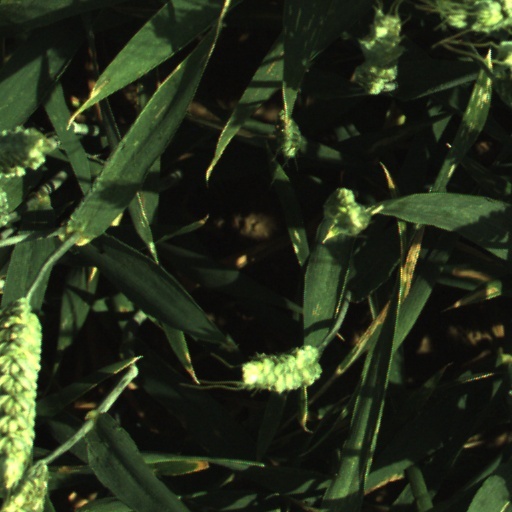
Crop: wheat